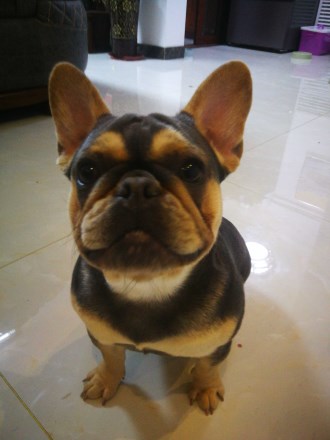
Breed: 1121-n000002-French_bulldog